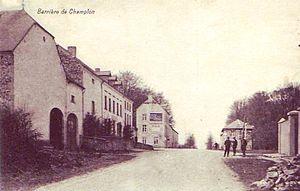
Vue de la barrière de Champlon (N4 vers Marche), à gauche l'Hostellerie et xx. A droite la gendarmerie et (l'ancien octroi
La Barrière de Champlon est un lieu-dit situé non loin du village de Champlon, dans la commune belge de Tenneville, en Région wallonne dans la province de Luxembourg. Il est localisé au croisement entre la et la et culmine à 475 mètres.